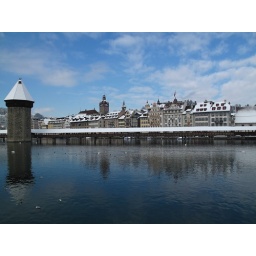
Oldest wooden bridge in Europe.